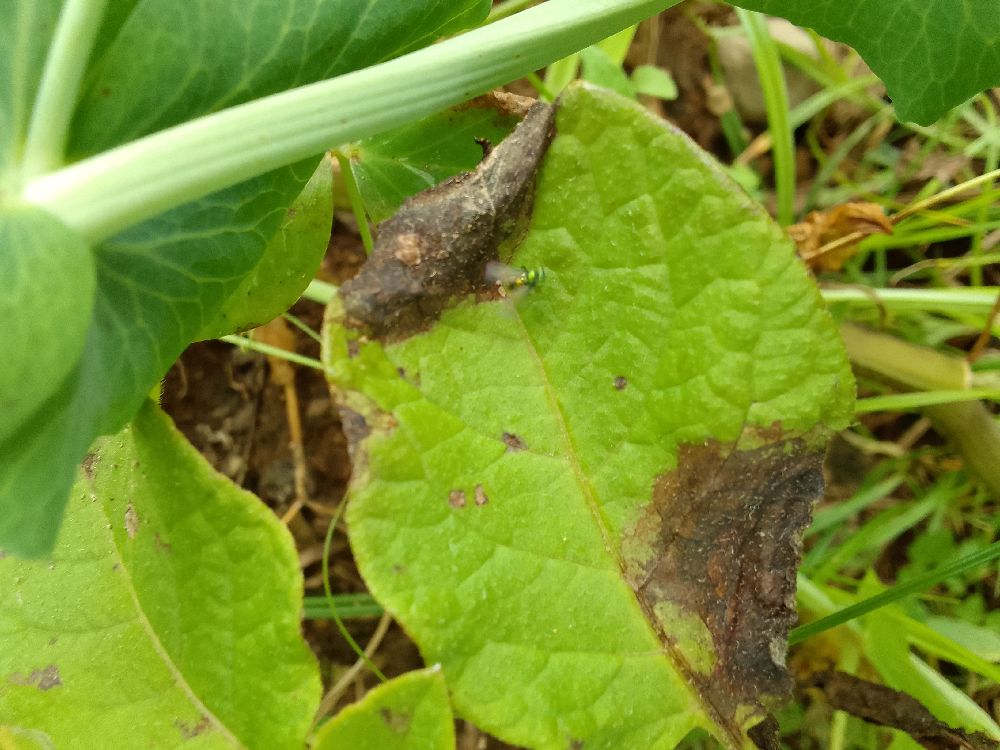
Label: Late blight